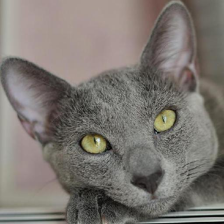
Label: animals